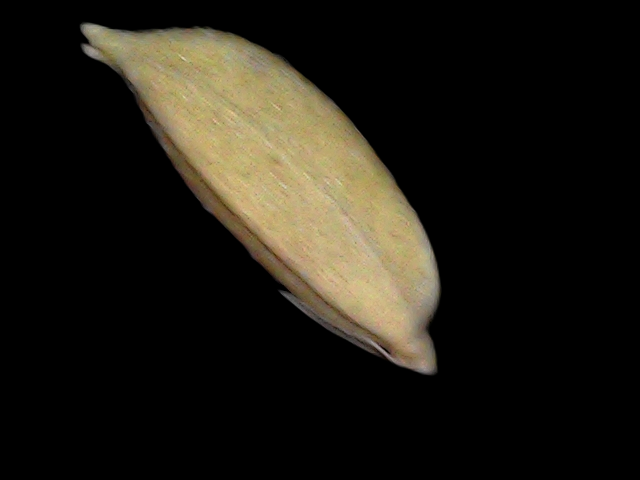
Rice variety: Bd34